Order of Nine Angles

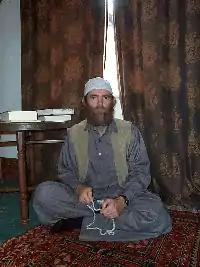
David Myatt, pictured in 1998, is often cited as the central ideologue in the ONA.

Born in the early 1950s, Myatt had a long history in neo-Nazism, serving as a bodyguard for Colin Jordan of the British Movement before joining the Combat 18 militia and becoming a founding member and leader of the National Socialist Movement. In 1973, Myatt has claimed, he formed an occult group to serve as a "honeypot" to pull occultists toward neo-Nazism, but that he left its organisation largely to a man from Manchester.